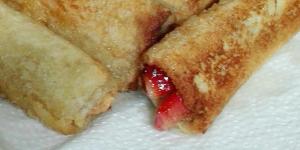
rollitos de nutella y fresas